Lyman Allen House and Barn

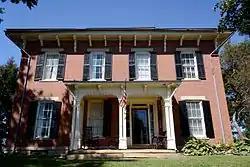

Lyman Allen House and Barn is a registered historic building near Amanda, Ohio, listed in the National Register on 1976-11-18.